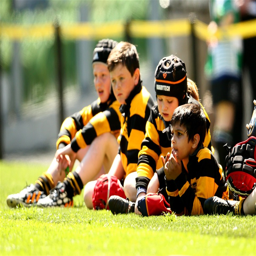
some of the players look on as their team - mates play a city